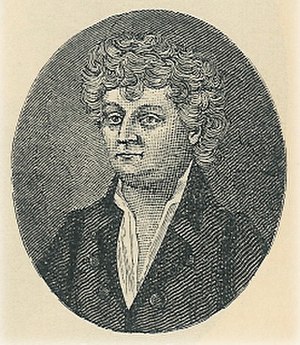
Johannes Boye
Johannes Boye var en dansk rektor og filosofisk forfatter.